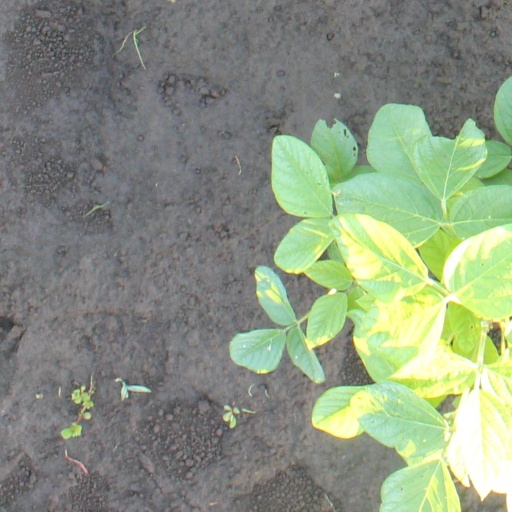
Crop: soybean